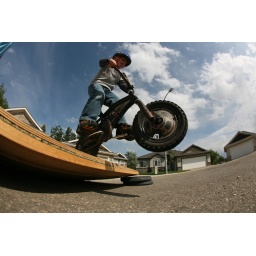
Ryker gets some air on his Tomater bike outside his house in Drayton Valley. (He's turning 5 this month).